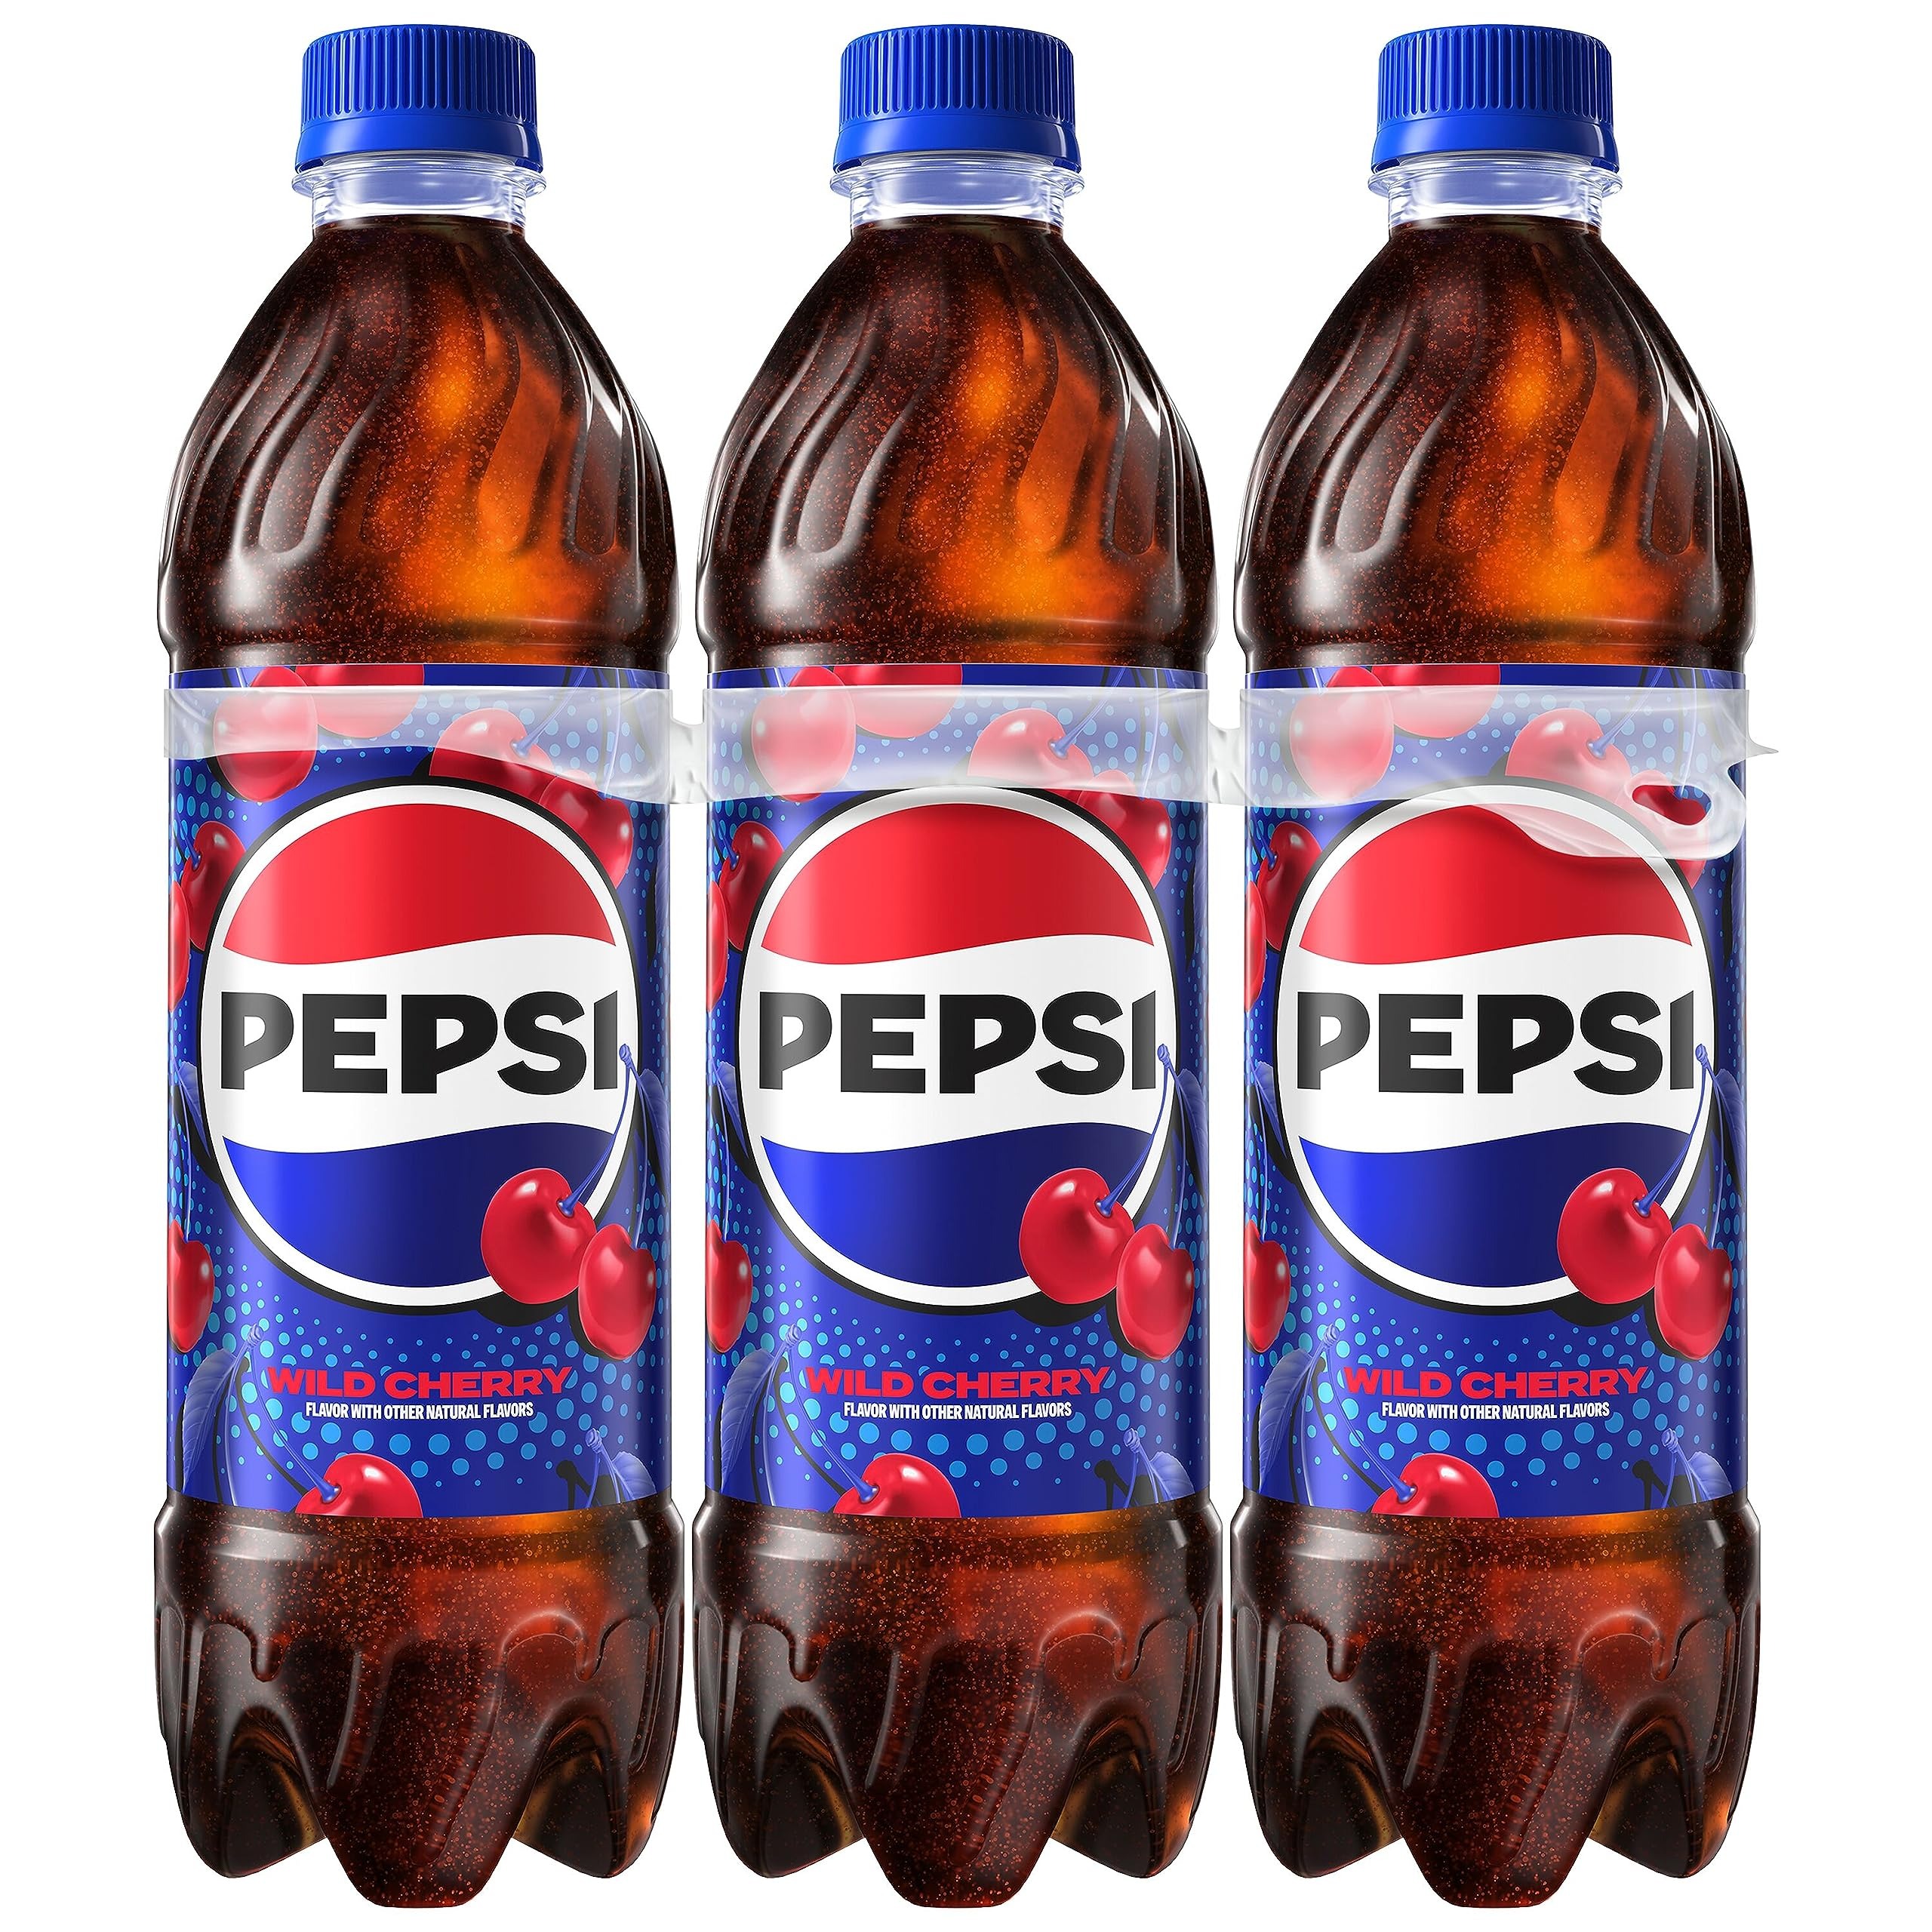
Item Name: Pepsi Wild Cherry, 16.9 Fl Oz Bottles, 6 Pack
Bullet Point 1: Includes 6 (16.9oz) bottles of Pepsi Cola Soda Pop, Wild Cherry flavor
Bullet Point 2: Only Wild Cherry Pepsi has the thrilling burst of unique cherry flavor and a sweet, crisp taste that gives you more to go wild for! ​
Bullet Point 3: The bold, refreshing cola born in New Bern, NC in 1898 and still bottled in the USA
Bullet Point 4: Perfect for parties, meals, and celebrations big and small
Bullet Point 5: The official soft drink of the National Football League, Major League Baseball, and cola lovers everywhere
Value: 101.4
Unit: Fl Oz

Price: 4.48